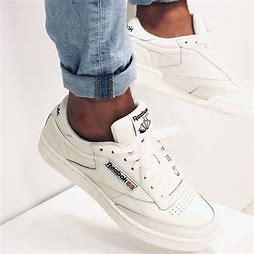
Brand: Reebok
Model: Club C 85 Mu